Spanish–Ottoman wars

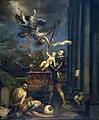

At the same time, on the Horn of Africa, there was a religious war between the Oriental Orthodox Christian Ethiopian Empire (who requested help to the European monarchies) and the Sunni Islam Adal Sultanate (backed by Muslim Somalis and Ottoman Empire from the Yemen Eyalet) since 1529 due to the expansionist ambitions of Ahmad ben Ibrahim Al Ghazi (called "O Granhe" or the left-handed by Portuguese")". On 1542 an ally of Habsburg Spain in the Ottoman War, the Portuguese Empire under Estêvão da Gama (governor of Portuguese India), answered those solicitations of help (influenced by the previous Adal-Portuguese Battle of Massawa of 1541 in modern Eritrea) by sending a Portuguese Expeditionary Corp of 400 soldiers led by Cristóvão da Gama to assist the isolated Christian "Negus Negust" Gelawdewos. Then, they were victorious at the Battle of Baçente and the Battle of Jarte (in which the Turkish contingent was nearly exterminated). In response, the Ottomans sent a new contingent of 1900 Turks, 2,000 Arabians and some Albanians, which were victorious at the Battle of Wofla (killing half of the Portuguese corp, including Estêvão), but then the Ethiopian-Portuguese troops won a decisive fight at the Battle of Wayna Daga in 1543, which ensured the independence of Ethiopia and the survival of Ethiopian Christianity in the Ethiopian Highlands. Also on the Portuguese front of war succeeded military engagements on the Indian subcontinent at the Siege of Diu (1546), which resulted in Portuguese victory against the Ottoman-Guajarati coalition, and on the Arabian Peninsula at the Capture of Aden (1548), which resulted in Ottoman victory against a Portuguese-Yemeni insurgents coalition (being a decisive expel of Portuguese Empire from Yemen).